Zein al-Sharaf bint Jamil

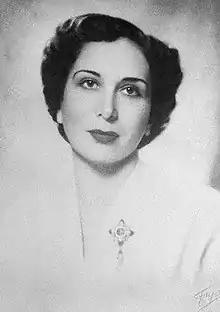
Queen Zein in 1953

Zein al-Sharaf bint Jamil (2 August 1916 – 26 April 1994) was Queen of Jordan as the wife of King Talal. She was the mother of King Hussein.